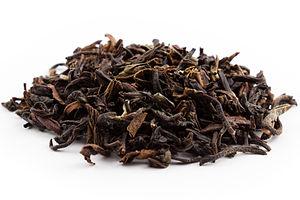
Le thé Darjeeling, l'un des plus réputés des thés noirs, provient de la région de Darjeeling, dans le Bengale occidental, en Inde. Développé par l'empire britannique pour concurrencer le thé chinois et satisfaire à une demande coloniale locale, le thé de Darjeeling est au XXIᵉ siècle un produit essentiellement d'export. Il doit sa renommée à la qualité de son thé, qui lui vient notamment de l'utilisation de théiers sinensis, une rareté dans le monde du thé noir, et de l'action d'un nuisible, l'Edwardsiana flavescens, qui en mangeant les feuilles, provoque une réaction qui donne ensuite au thé un arôme proche du muscatː les thés portent alors l’appellation muscatel.